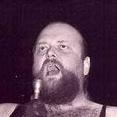
Age: 34